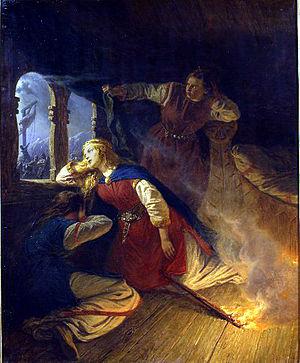
Signý est principalement le nom de deux héroïnes qui apparaissent dans deux légendes de la mythologie scandinave. Toutes deux apparaissent dans la Völsunga saga, qui a été adaptée dans d'autres œuvres telles que le cycle d'opéra Der Ring des Nibelungen de Richard Wagner, et notamment dans la pièce intitulée Die Walküre.